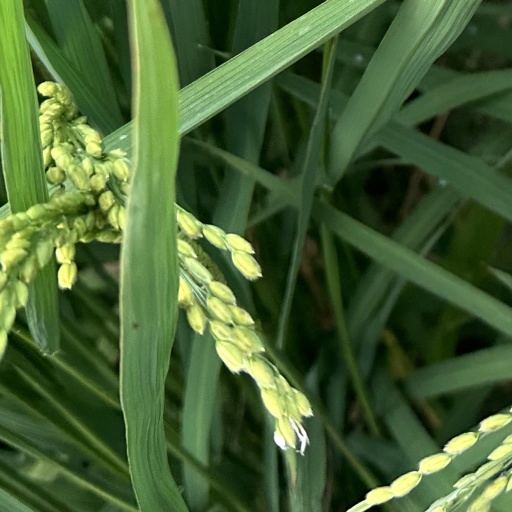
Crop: rice